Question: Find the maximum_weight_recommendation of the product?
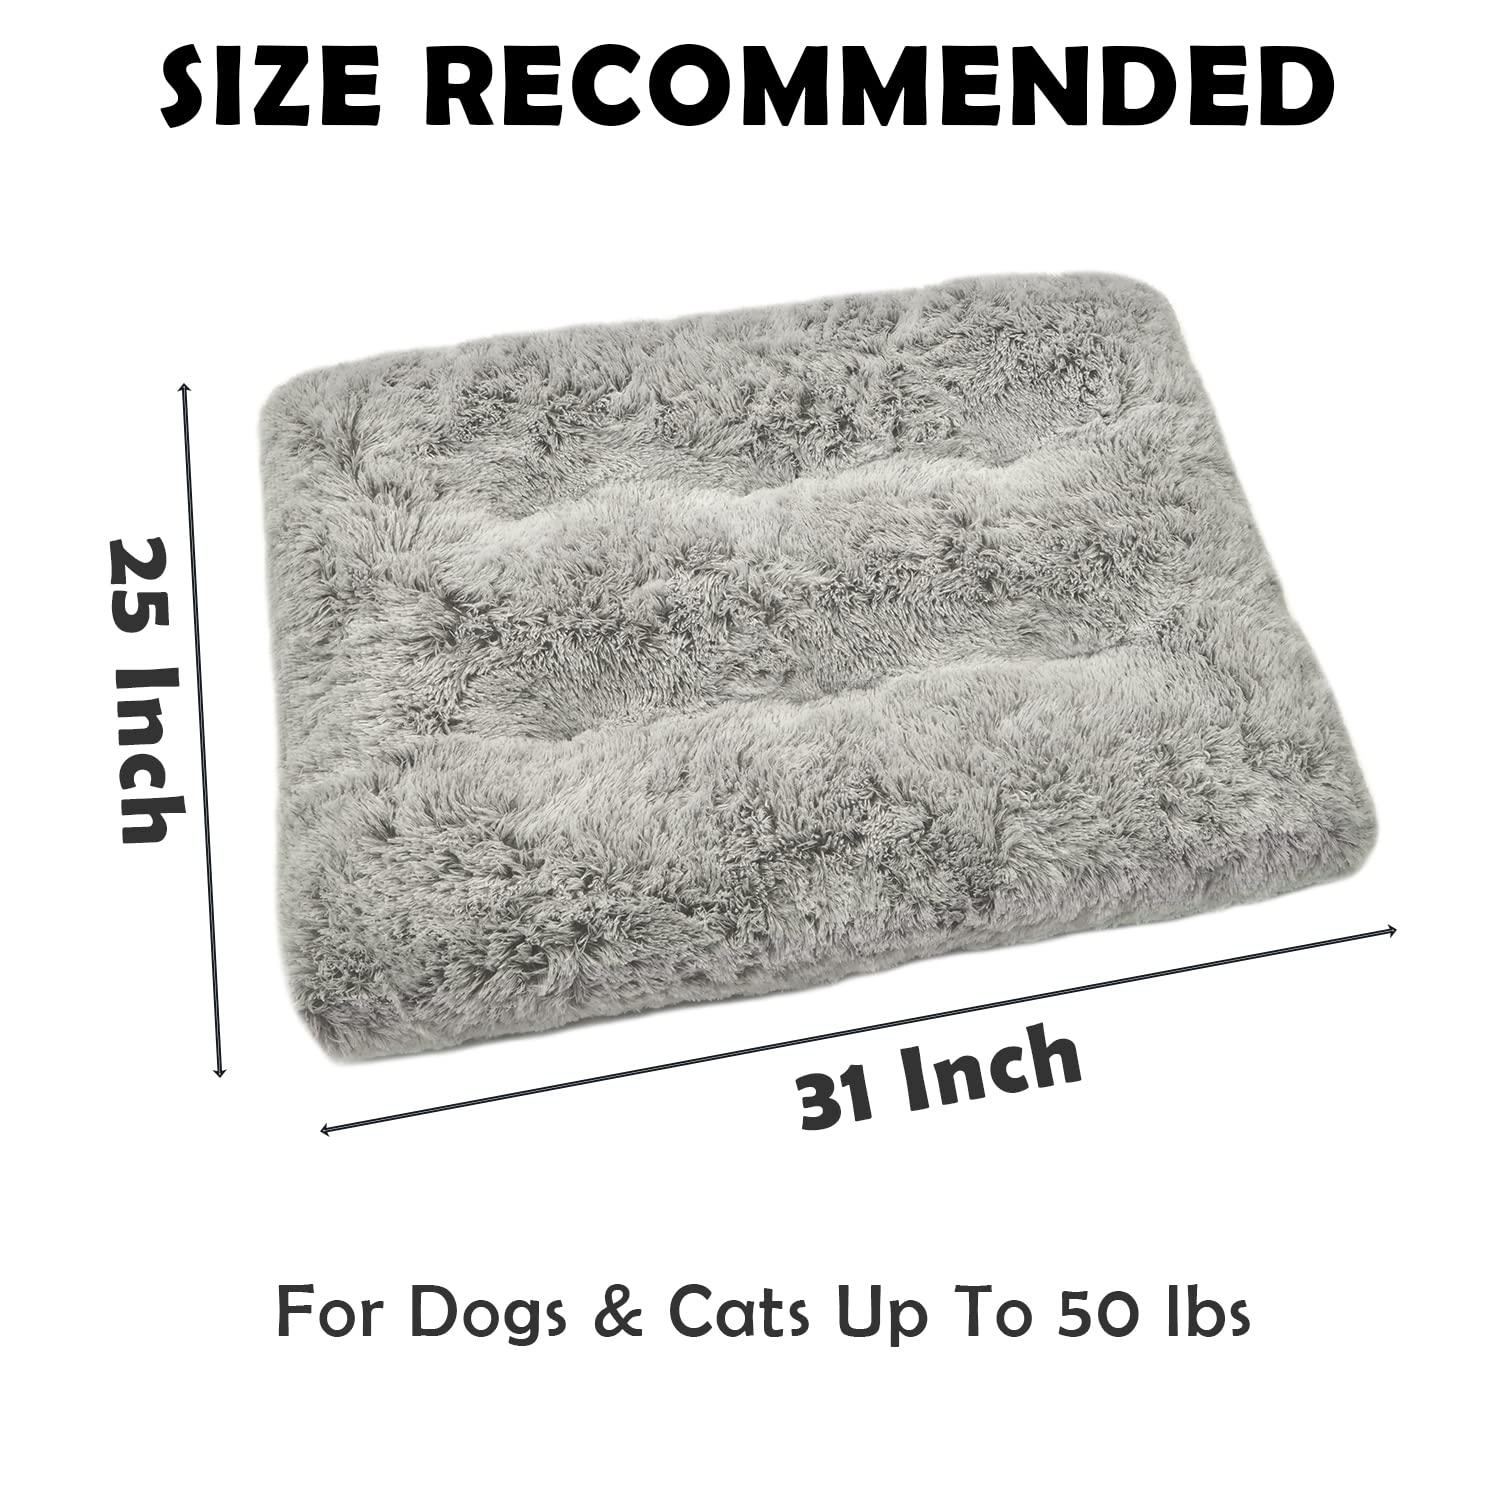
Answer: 50 pound